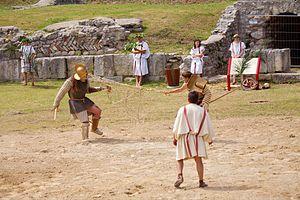
Le rétiaire était un des types de gladiateurs romains. Son armement caractéristique fait du rétiaire un gladiateur atypique.